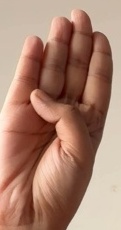
ASL sign: B